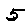
Label: 5